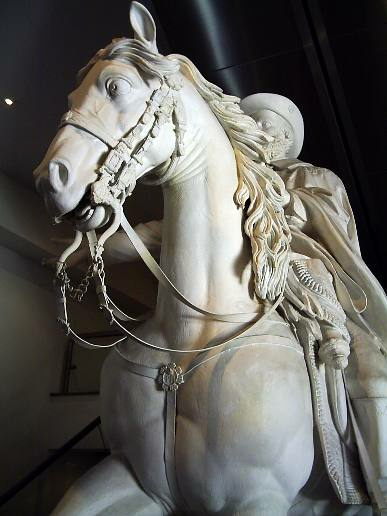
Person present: No